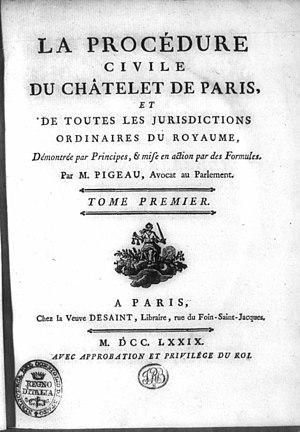
Eustache-Nicolas Pigeau, né le 16 juillet 1750 à Mont-l'Évêque et mort le 22 décembre 1818 à Paris, est un jurisconsulte français.